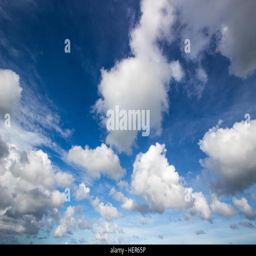
huge cloud in the sky in raining season